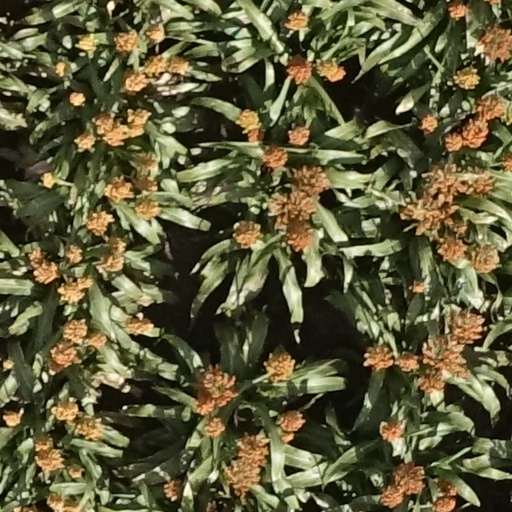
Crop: sorghum